Washington National Cathedral

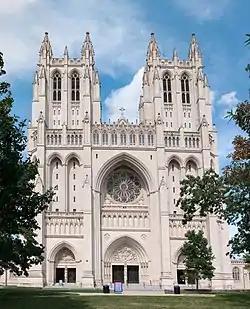
Front view of Washington National Cathedral in 2012

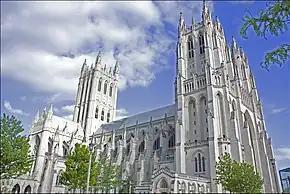
Exterior view

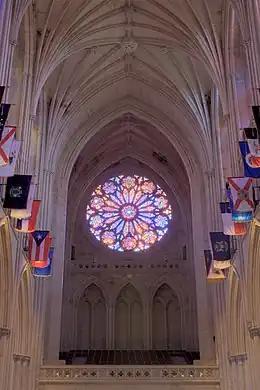

The Cathedral Church of Saint Peter and Saint Paul in the City and Episcopal Diocese of Washington, commonly known as Washington National Cathedral or National Cathedral, is a cathedral of the Episcopal Church. The cathedral is located in Washington, D.C., the capital of the United States. The structure is of Neo-Gothic design closely modeled on English Gothic style of the late fourteenth century. It is the second-largest church building in the United States, and the third-tallest building in Washington, D.C. The cathedral is the seat of both the presiding bishop of the Episcopal Church and the bishop of the Episcopal Diocese of Washington. Over 270,000 people visit the structure annually.